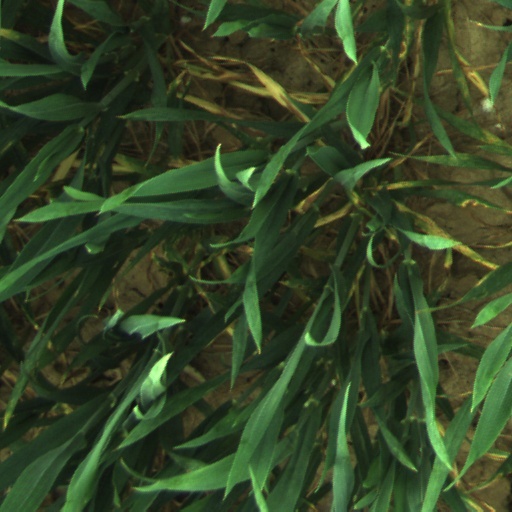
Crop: wheat